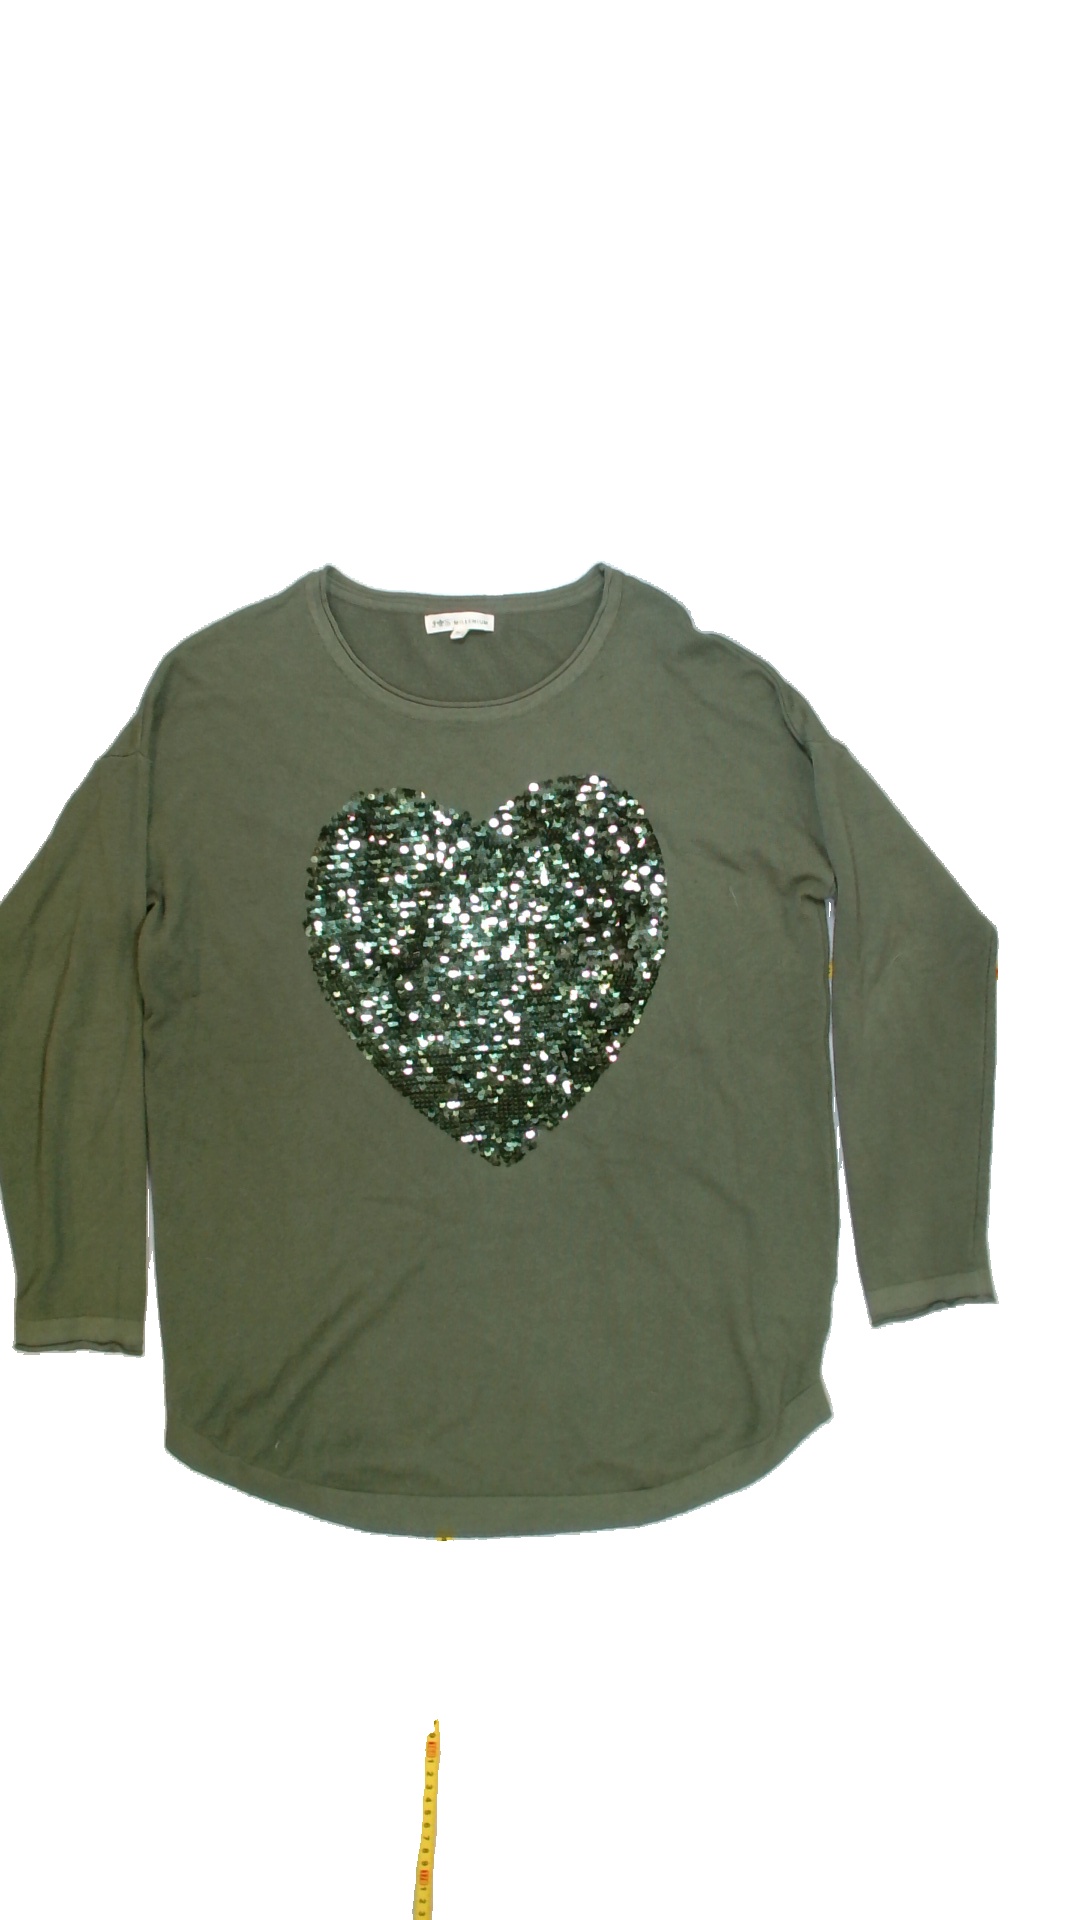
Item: Sweater (Ladies)
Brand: Not Applicable
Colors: Green
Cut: Regular, C-collar
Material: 44%viscose 24%polyamide 28%polyester
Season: All
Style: No trend
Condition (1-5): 3
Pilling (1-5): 3
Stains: No
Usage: Export
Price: <50